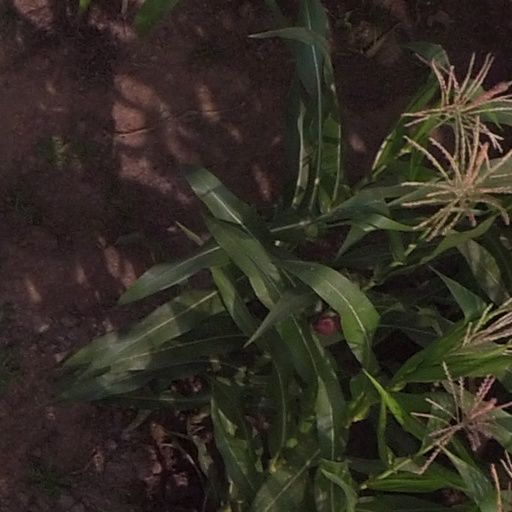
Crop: maize; corn